A Tight Spot

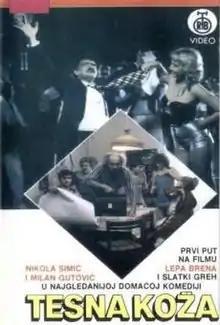

A Tight Spot is a 1982 Yugoslav comedy film directed by and written by along with . The film achieved enormous popularity throughout SFR Yugoslavia, spawning three sequels by the end of the decade.